De Grebber

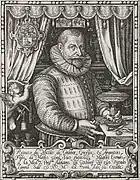
Portrait of Nicolaes Adriaensz de Grebber (born 1544), goldsmith in The Hague, by his son Adriaen de Grebber in 1604. Note: left above his coat of arms with the swan

The De Grebbers were also represented in the respective city governments in Haarlem, The Hague, Leiden, Delft and Alkmaar. Catharina de Grebber was the daughter of a patrician from Leiden by the name of Pieter Claeszoon de Grebber. The well-known painter Frans Pietersz de Grebber (1573–around 1649) and his children, including Pieter de Grebber and Maria de Grebber, who also worked as artists, probably came from the Haarlem line.